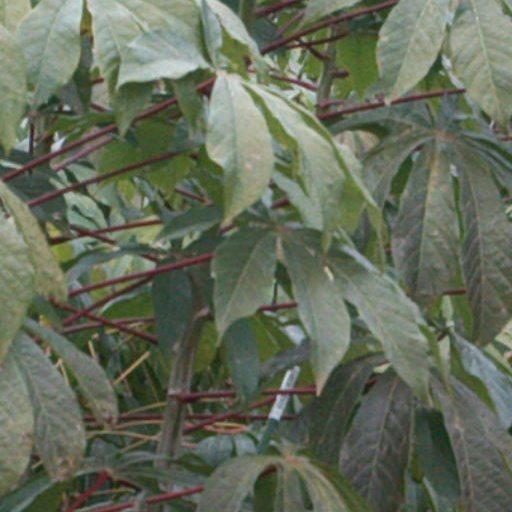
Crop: cassava